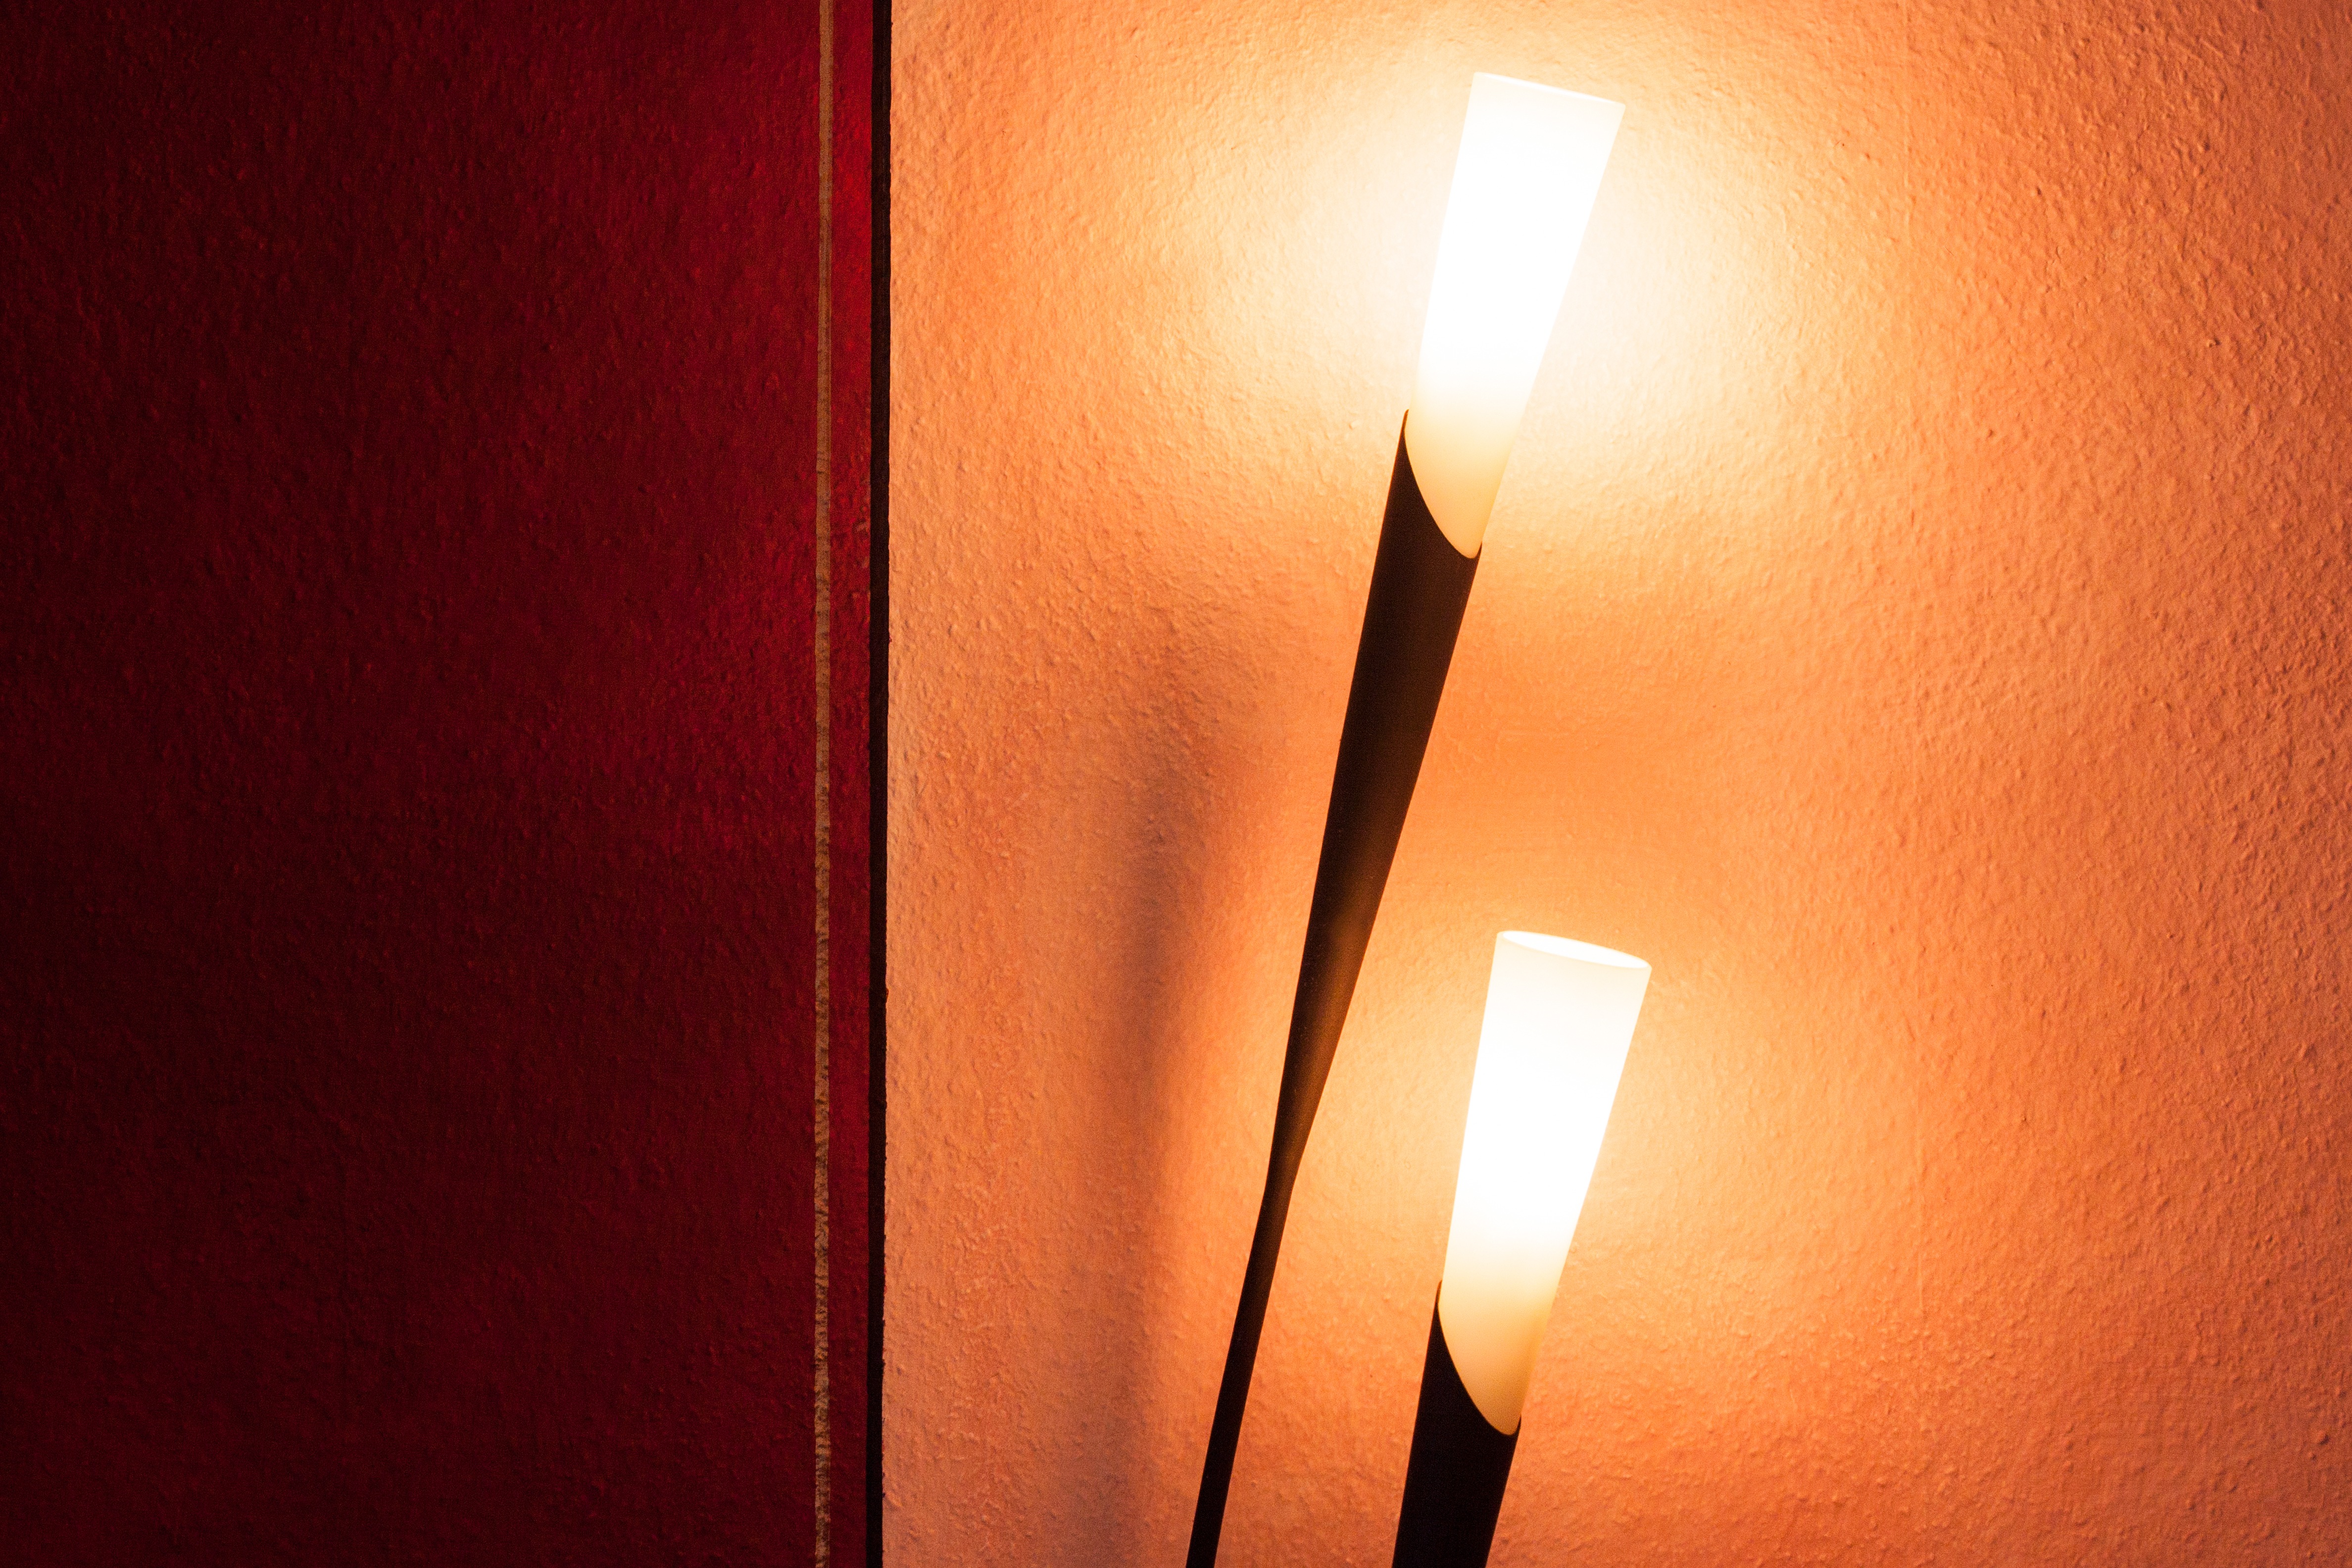
light, warm, orange, red, darkness, lamp, black, candle, lighting, decor, flora, heat, gold, design, bright, light fixture, noble, wall decoration, floor lamp, designer lamp, lighting accessory